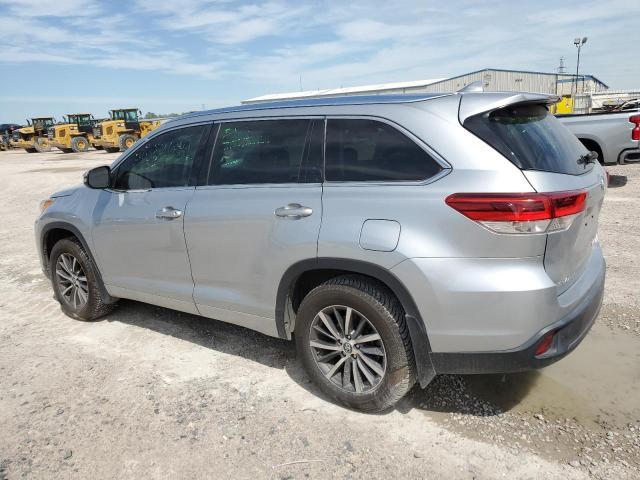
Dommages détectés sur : capot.
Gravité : mineur